Spiš Castle

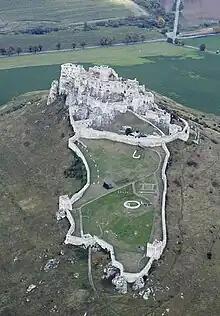
Aerial photograph of the castle

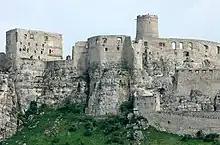
Spiš castle - the central part

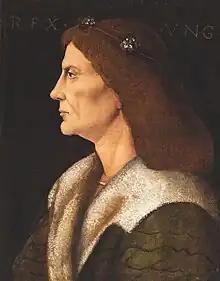
Matthias Corvinus, the last royal owner

Construction of the medieval castle on a travertine hill dates back to the beginning of the 12th century. The oldest written reference to the castle is from 1120. At the beginning it was a boundary fort placed at the northern frontier of Kingdom of Hungary. Afterwards, it became the seat of the head of Szepes county for many centuries.